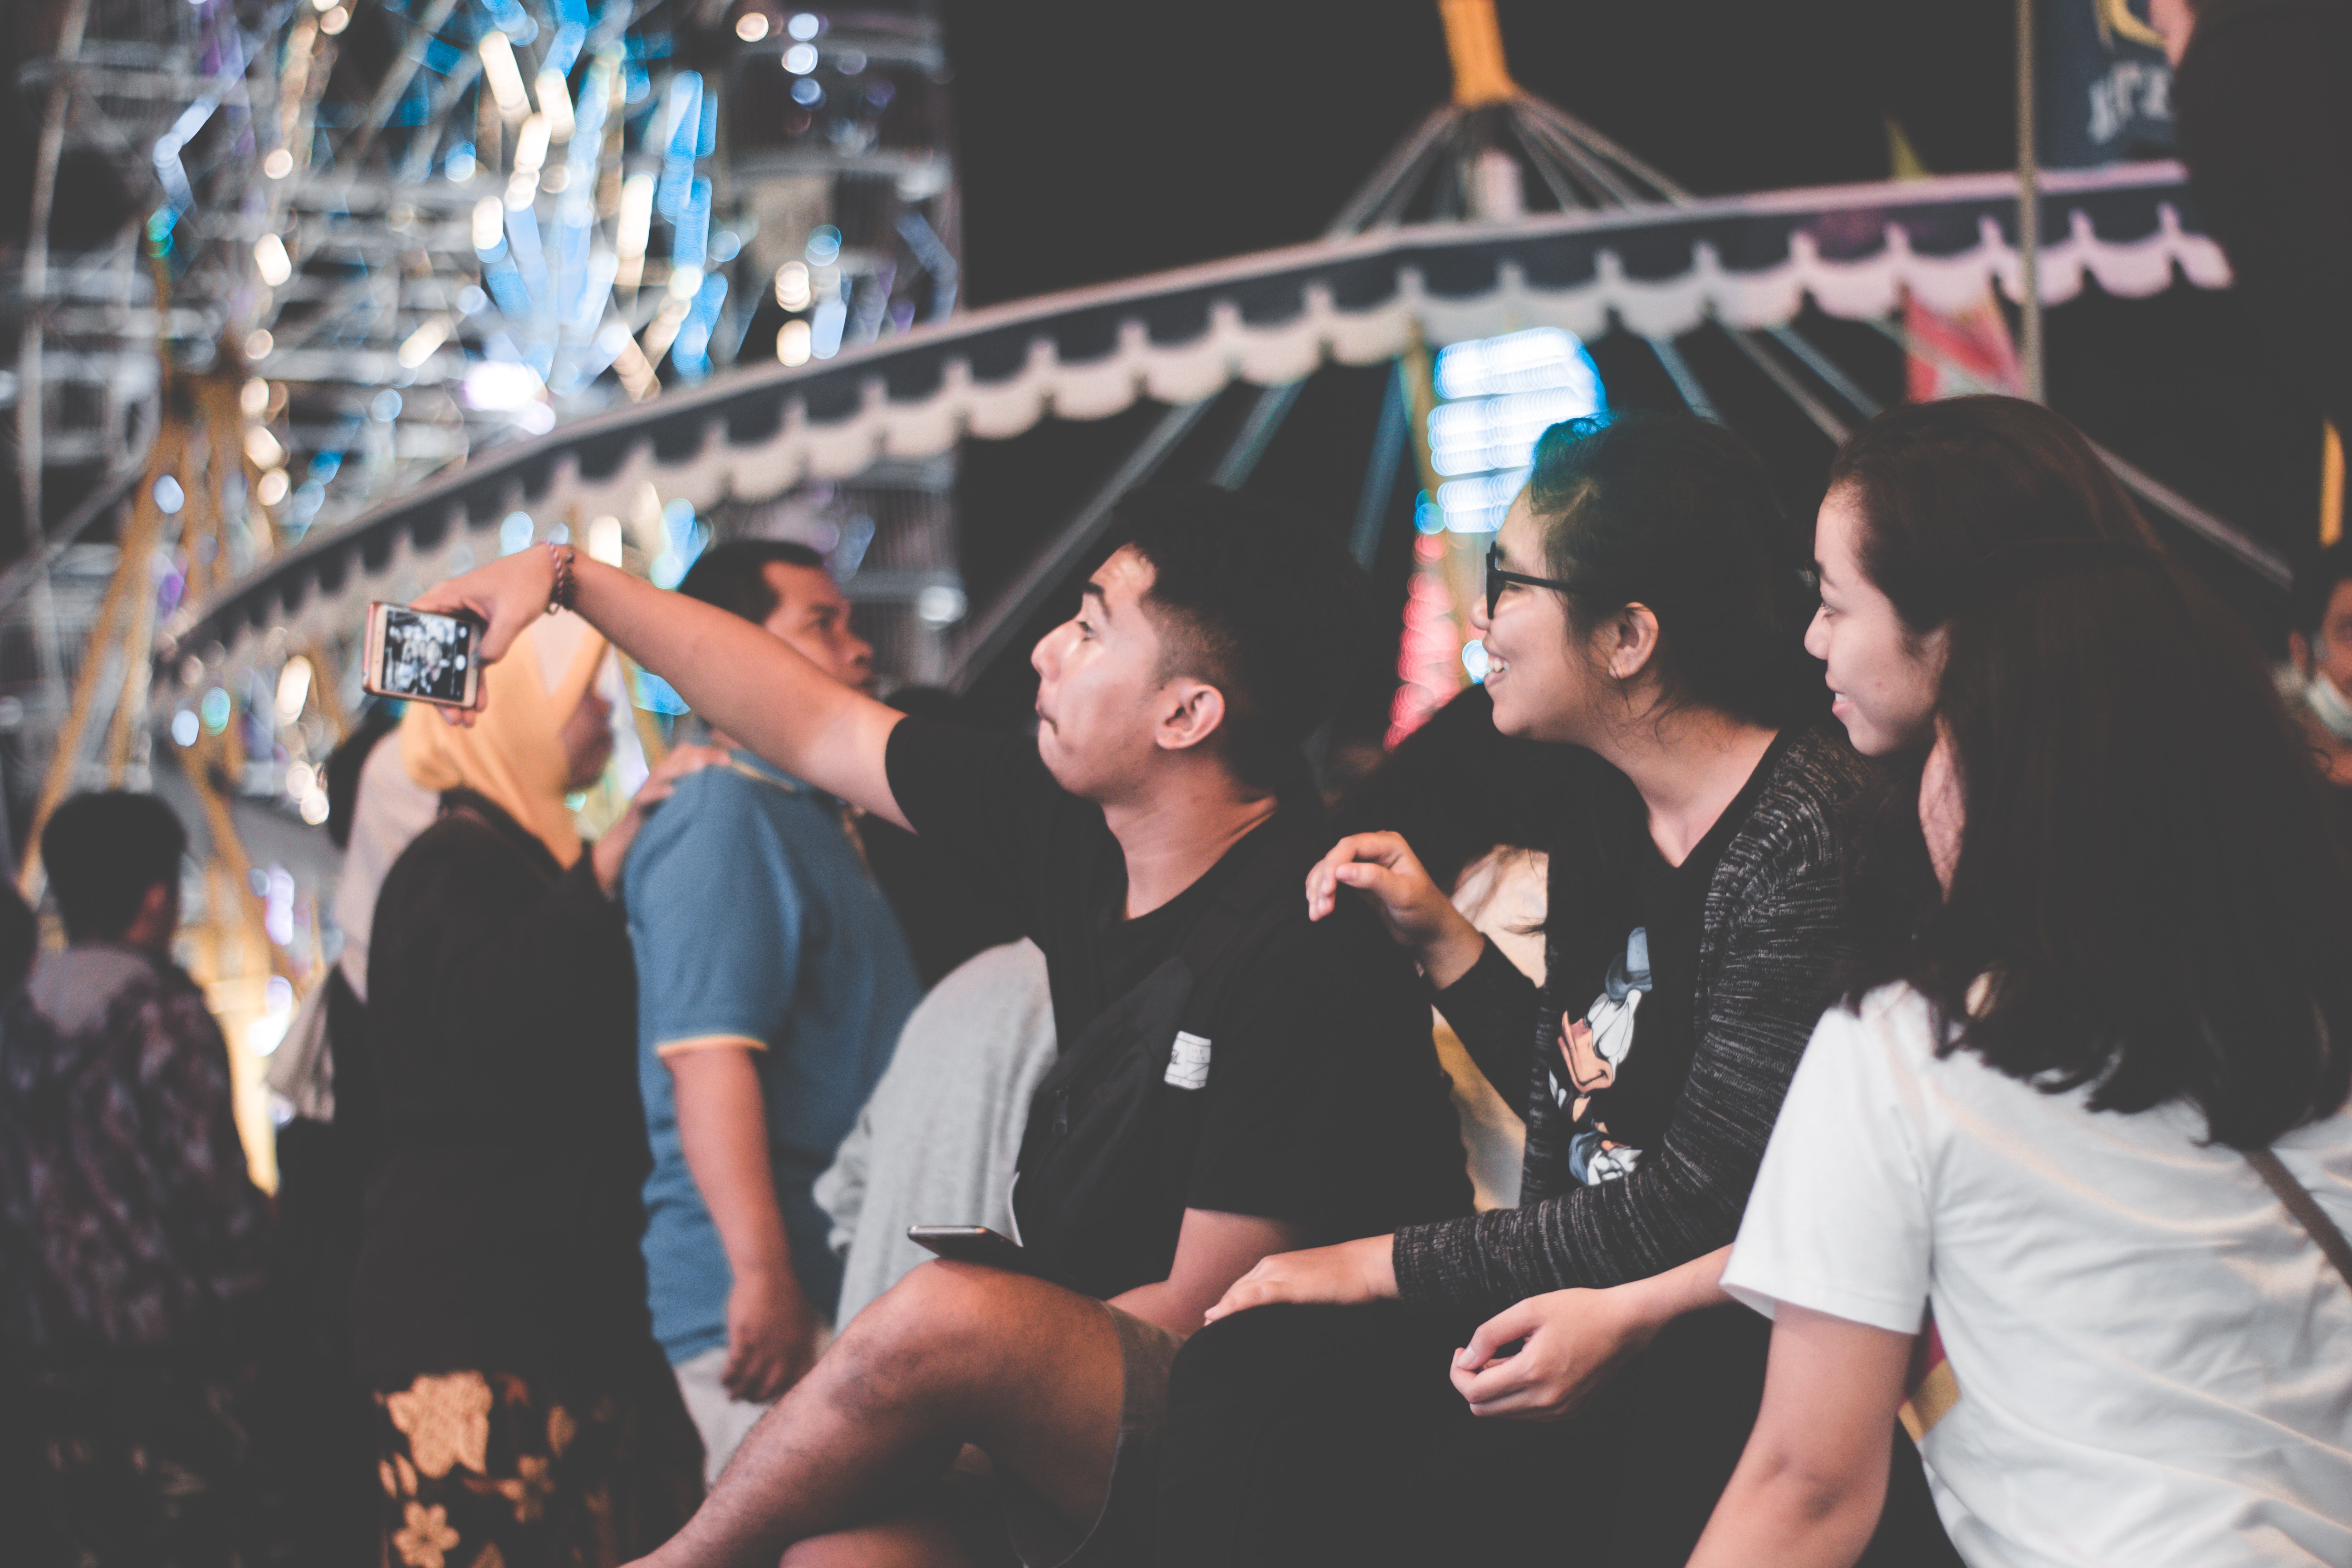
crowd, fun, snapshot, event, performance, stage, product, girl, performance art, audience, performing arts